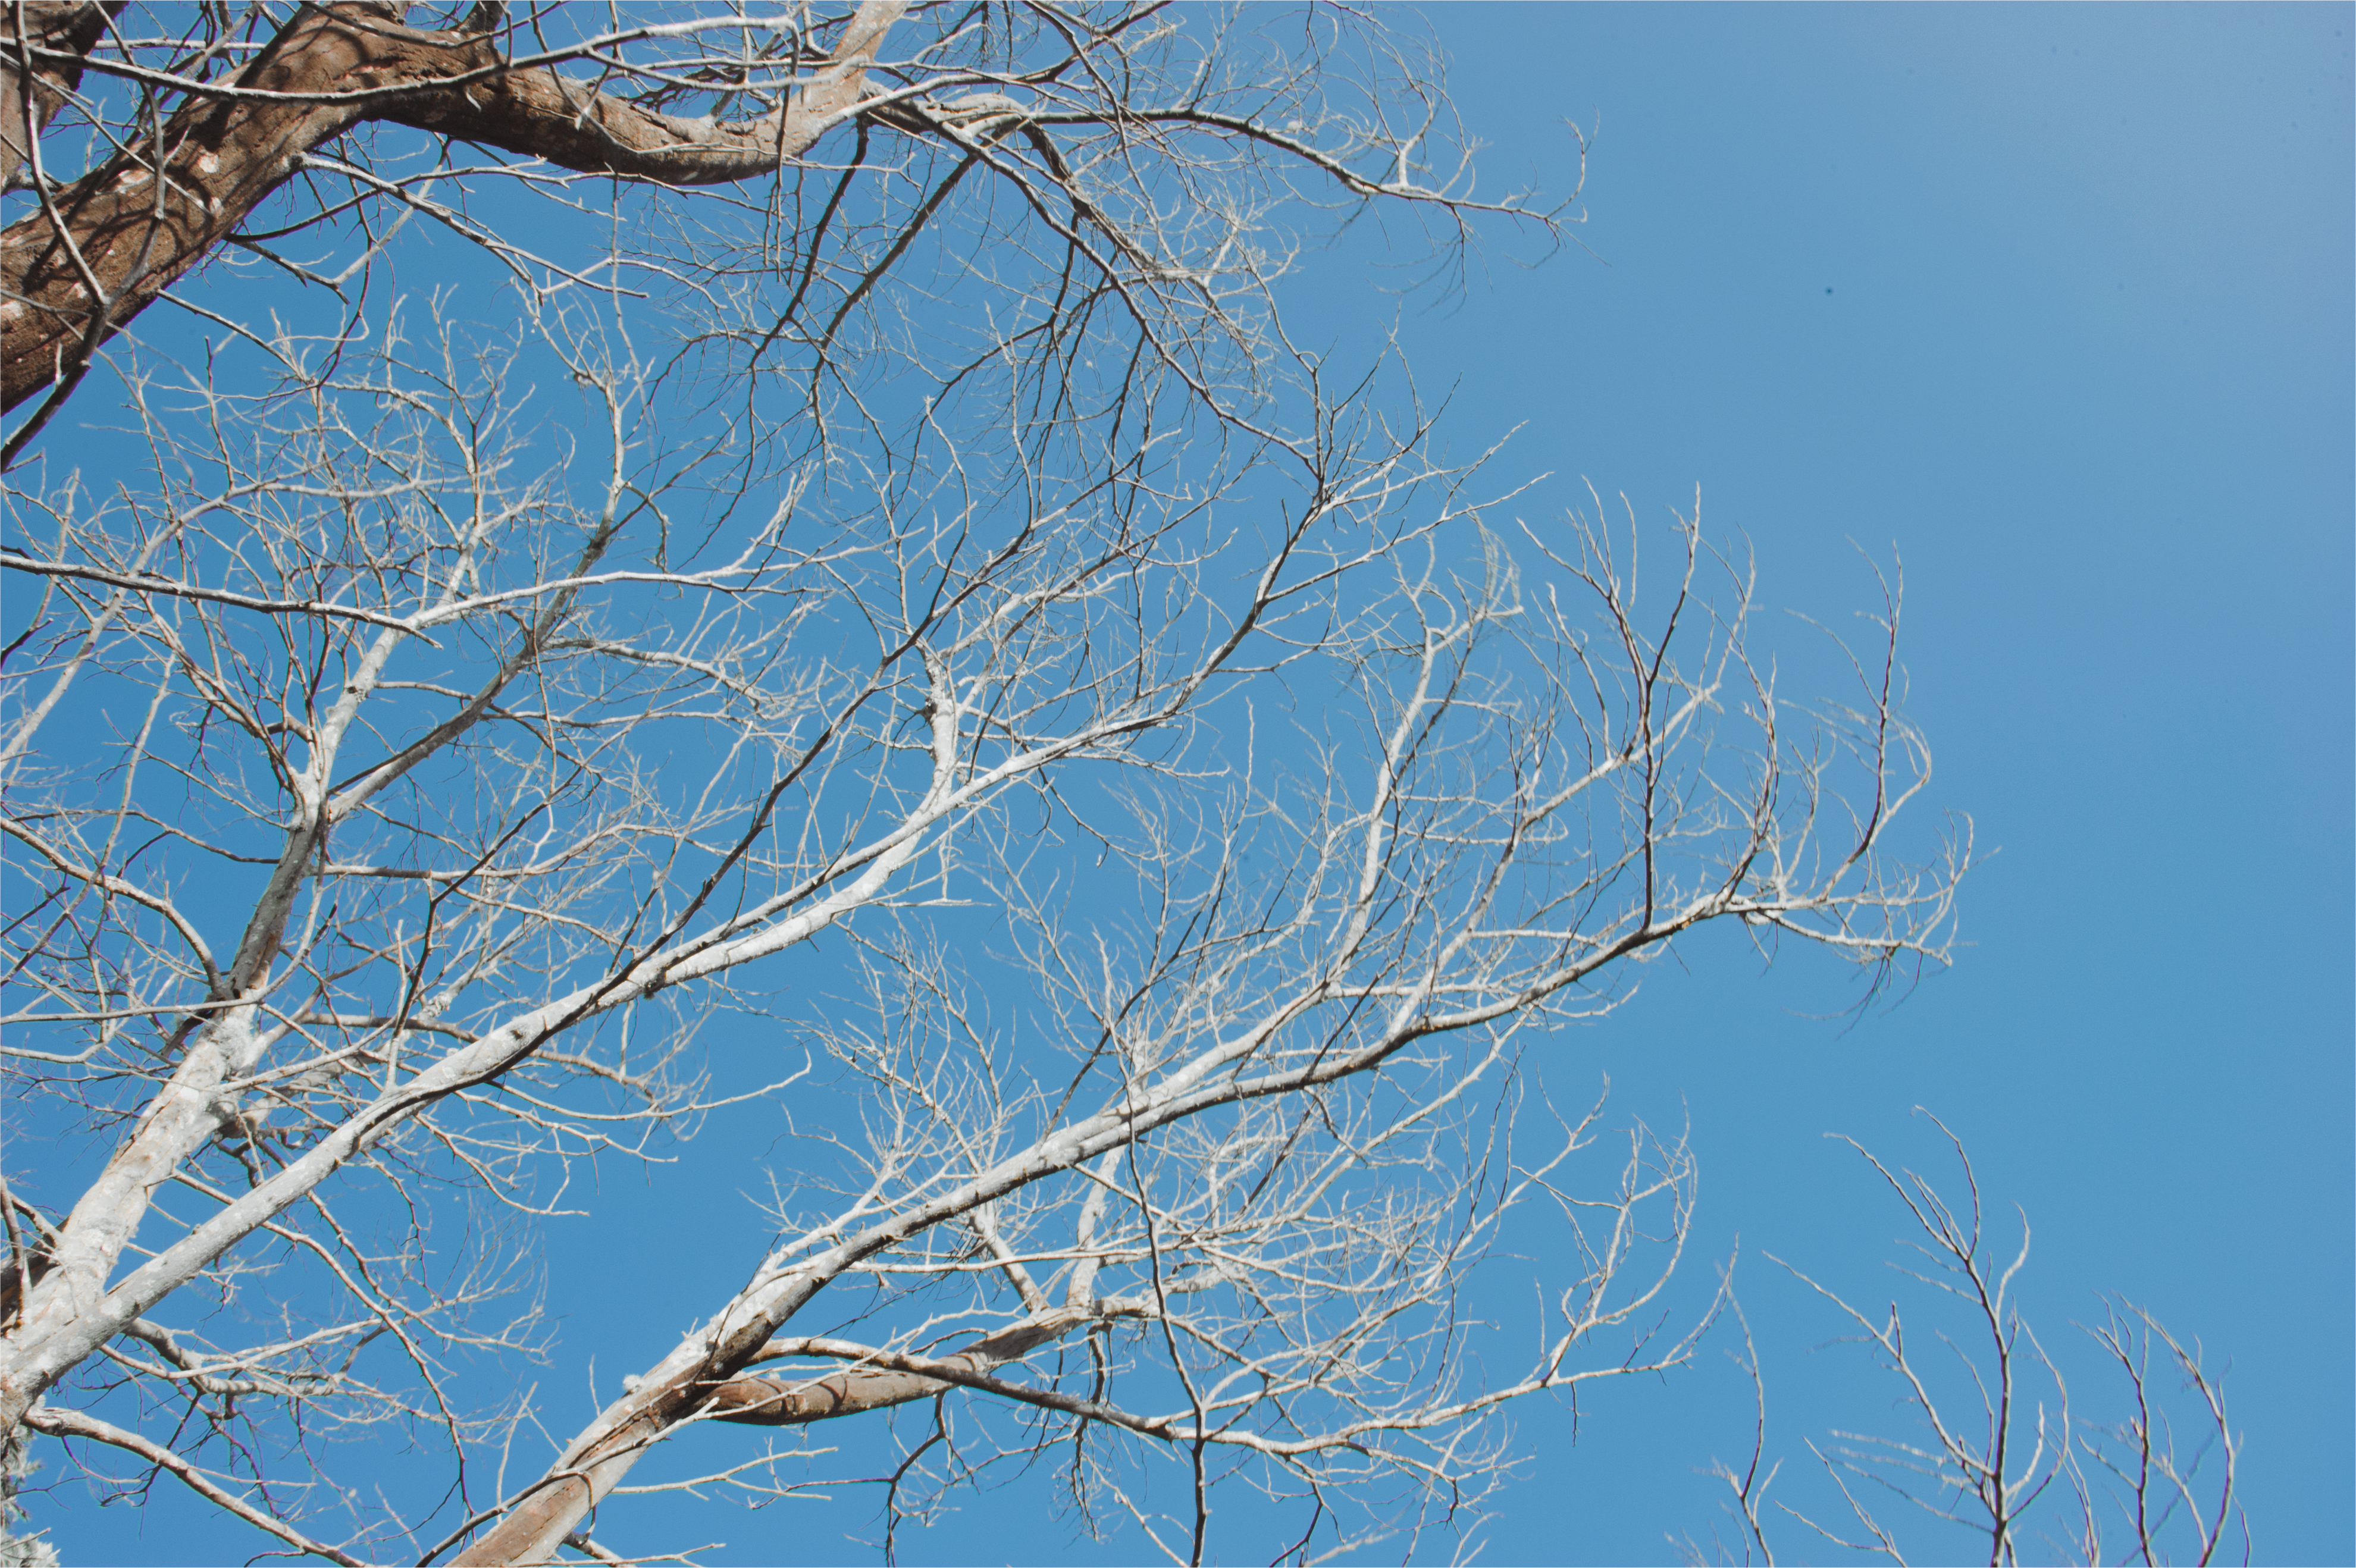
nature, plant, tree, sky, sunlight, branch, woody plant, winter, daytime, twig, frost, birch, freezing, trunk, snow, birch family